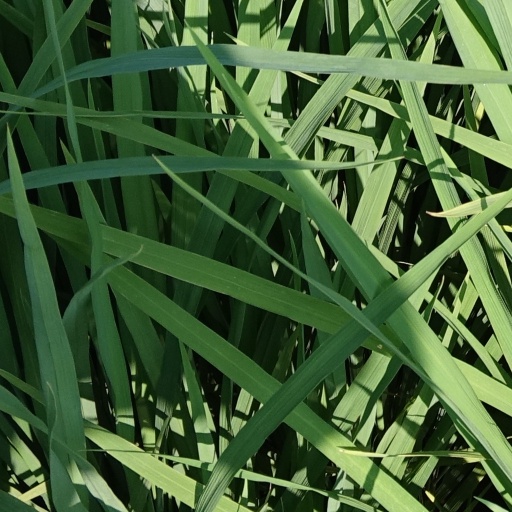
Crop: rice